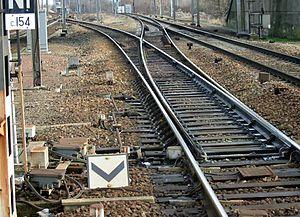
Un aiguillage, dans le langage courant, est un appareil de voie servant à faire changer de voie un train. Dans les compagnies de chemins de fer francophones, cet appareil est couramment appelé aiguille par le personnel.